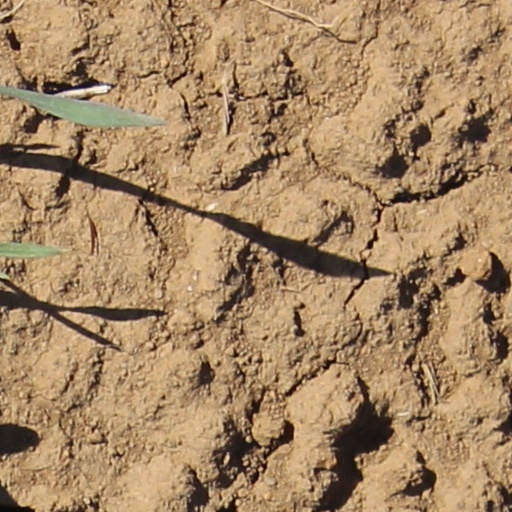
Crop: wheat